Monmouthshire Show

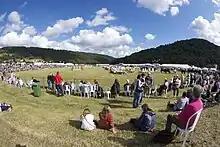
Show ground in 2011

The Monmouthshire Show is a one-day agricultural show in Wales, taking place annually in Monmouth on the 3rd Sunday in August. Historically it is the largest one-day agricultural show in Wales.